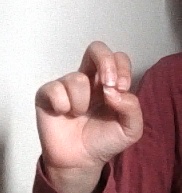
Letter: gaaf